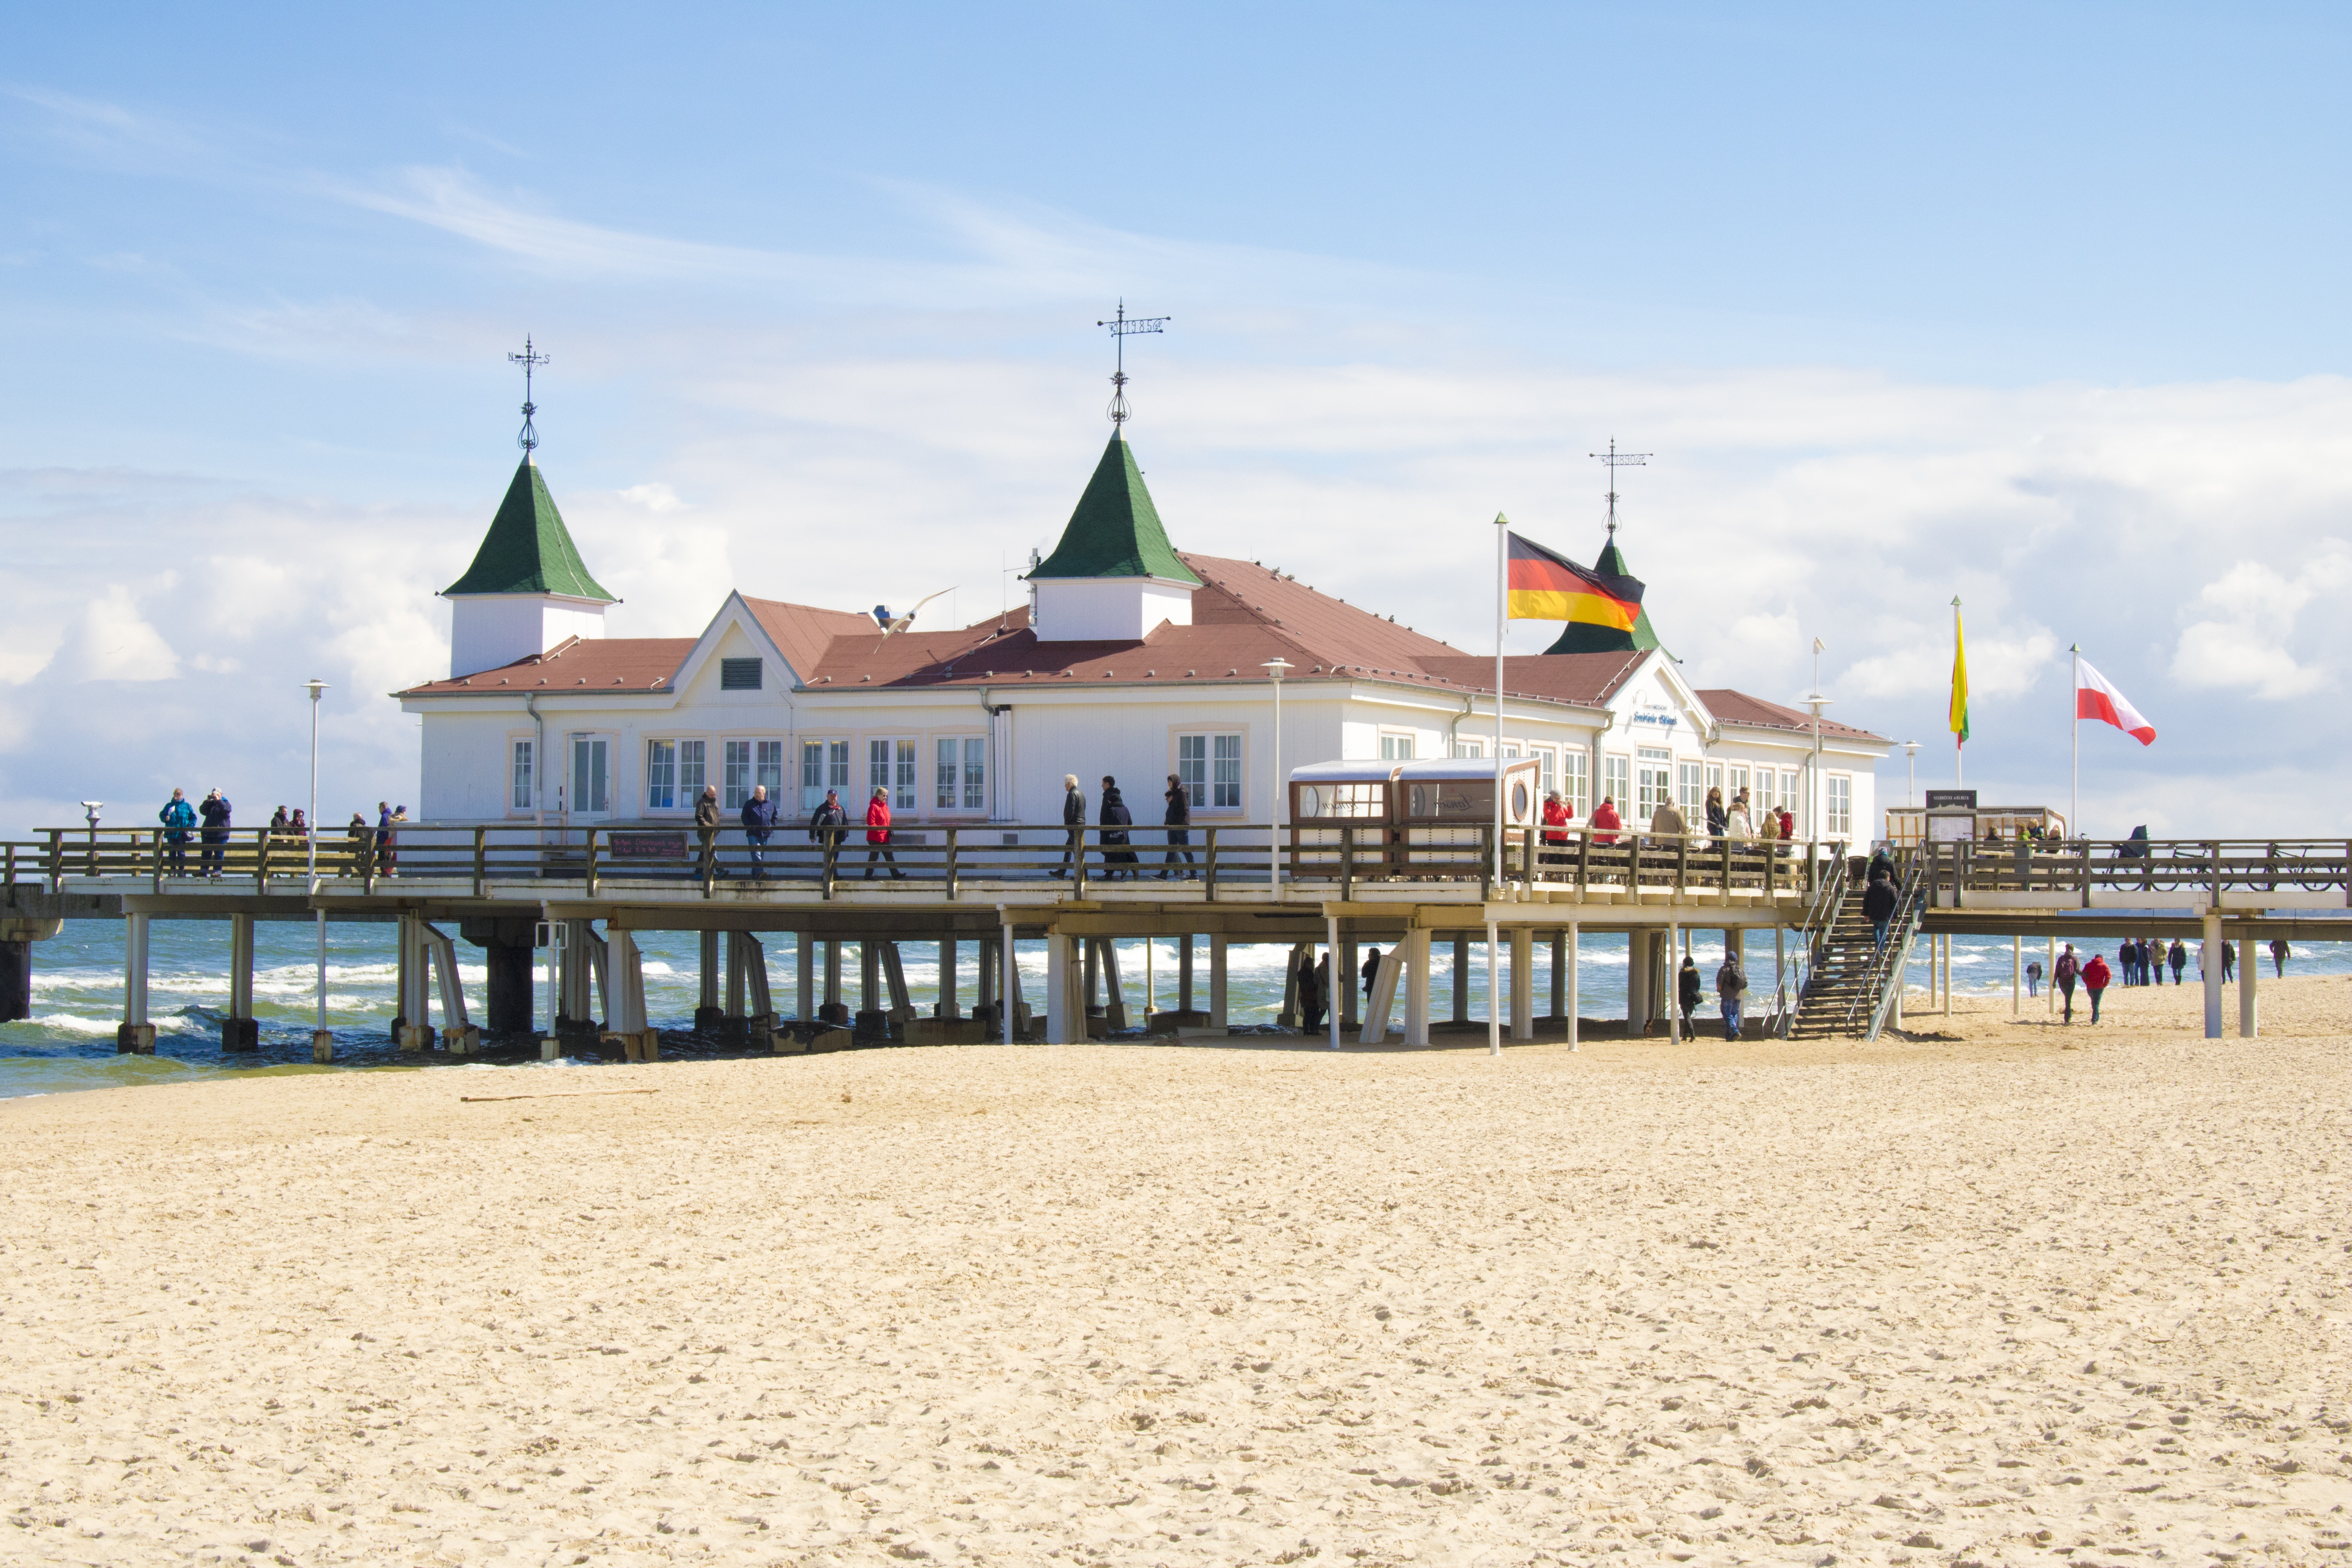
beach, sea, coast, sand, boardwalk, pier, walkway, vacation, holiday, tourism, body of water, usedom, baltic sea, sea bridge, island of usedom, western pomerania, ahlbeck, seebad ahlbeck, emperor's bath, kaiser baths, baltic sea resort of ahlbeck